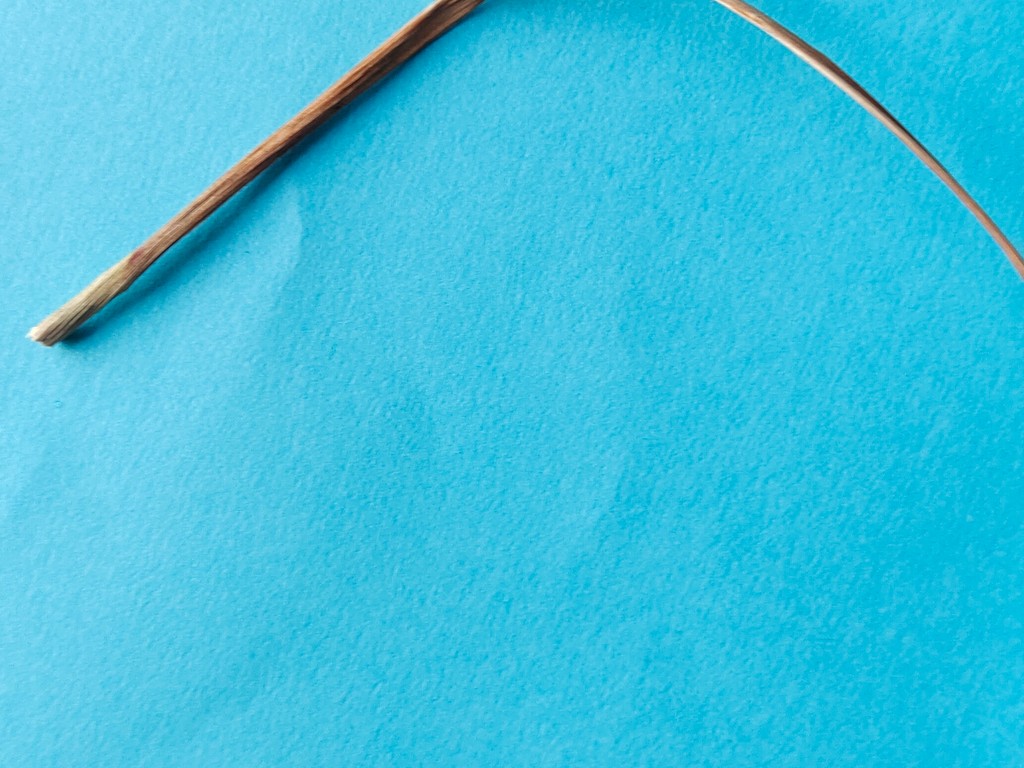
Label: Dried